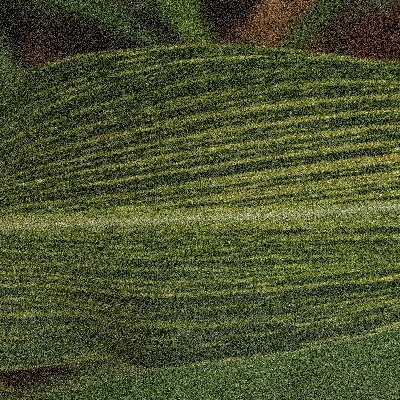
Label: Corn_(Maize)___Maize_Streak_Virus